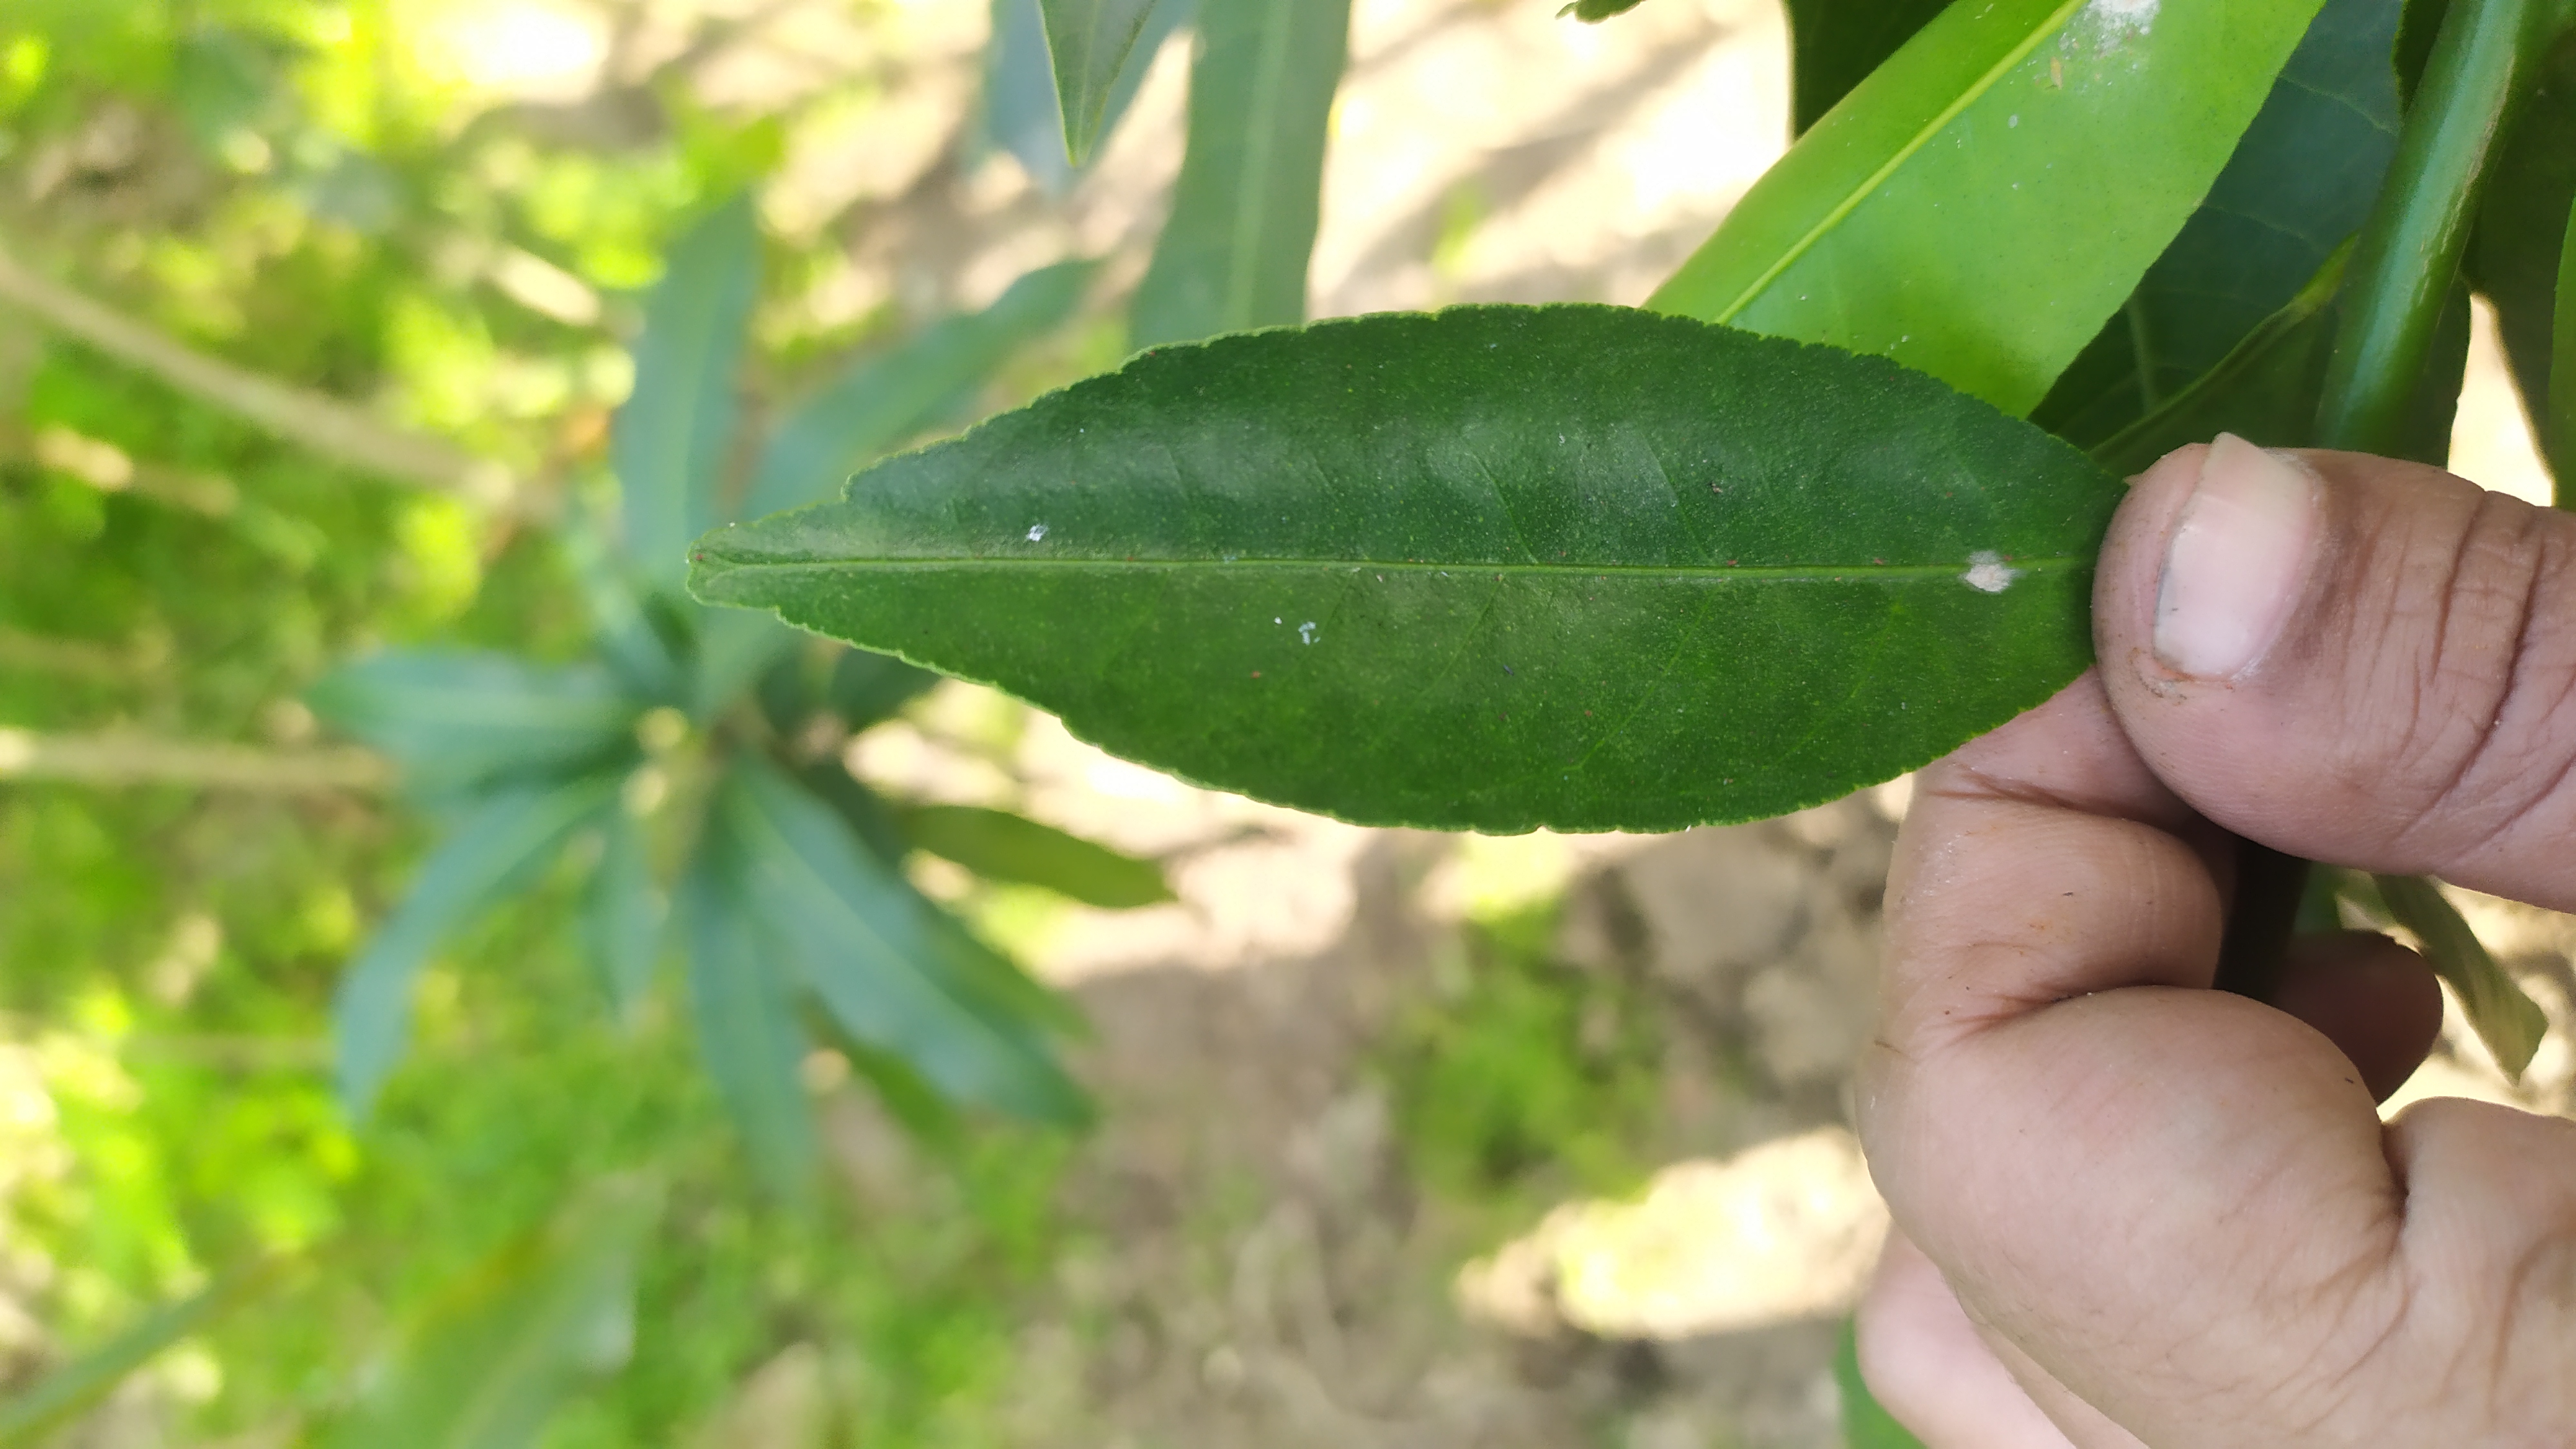
Mandarin leaf variety: Mandaring